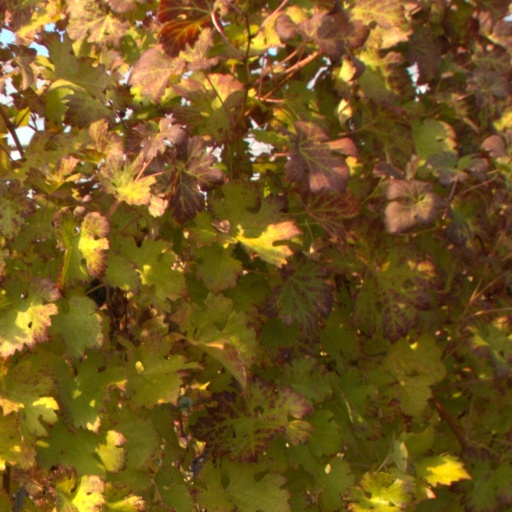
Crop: grape